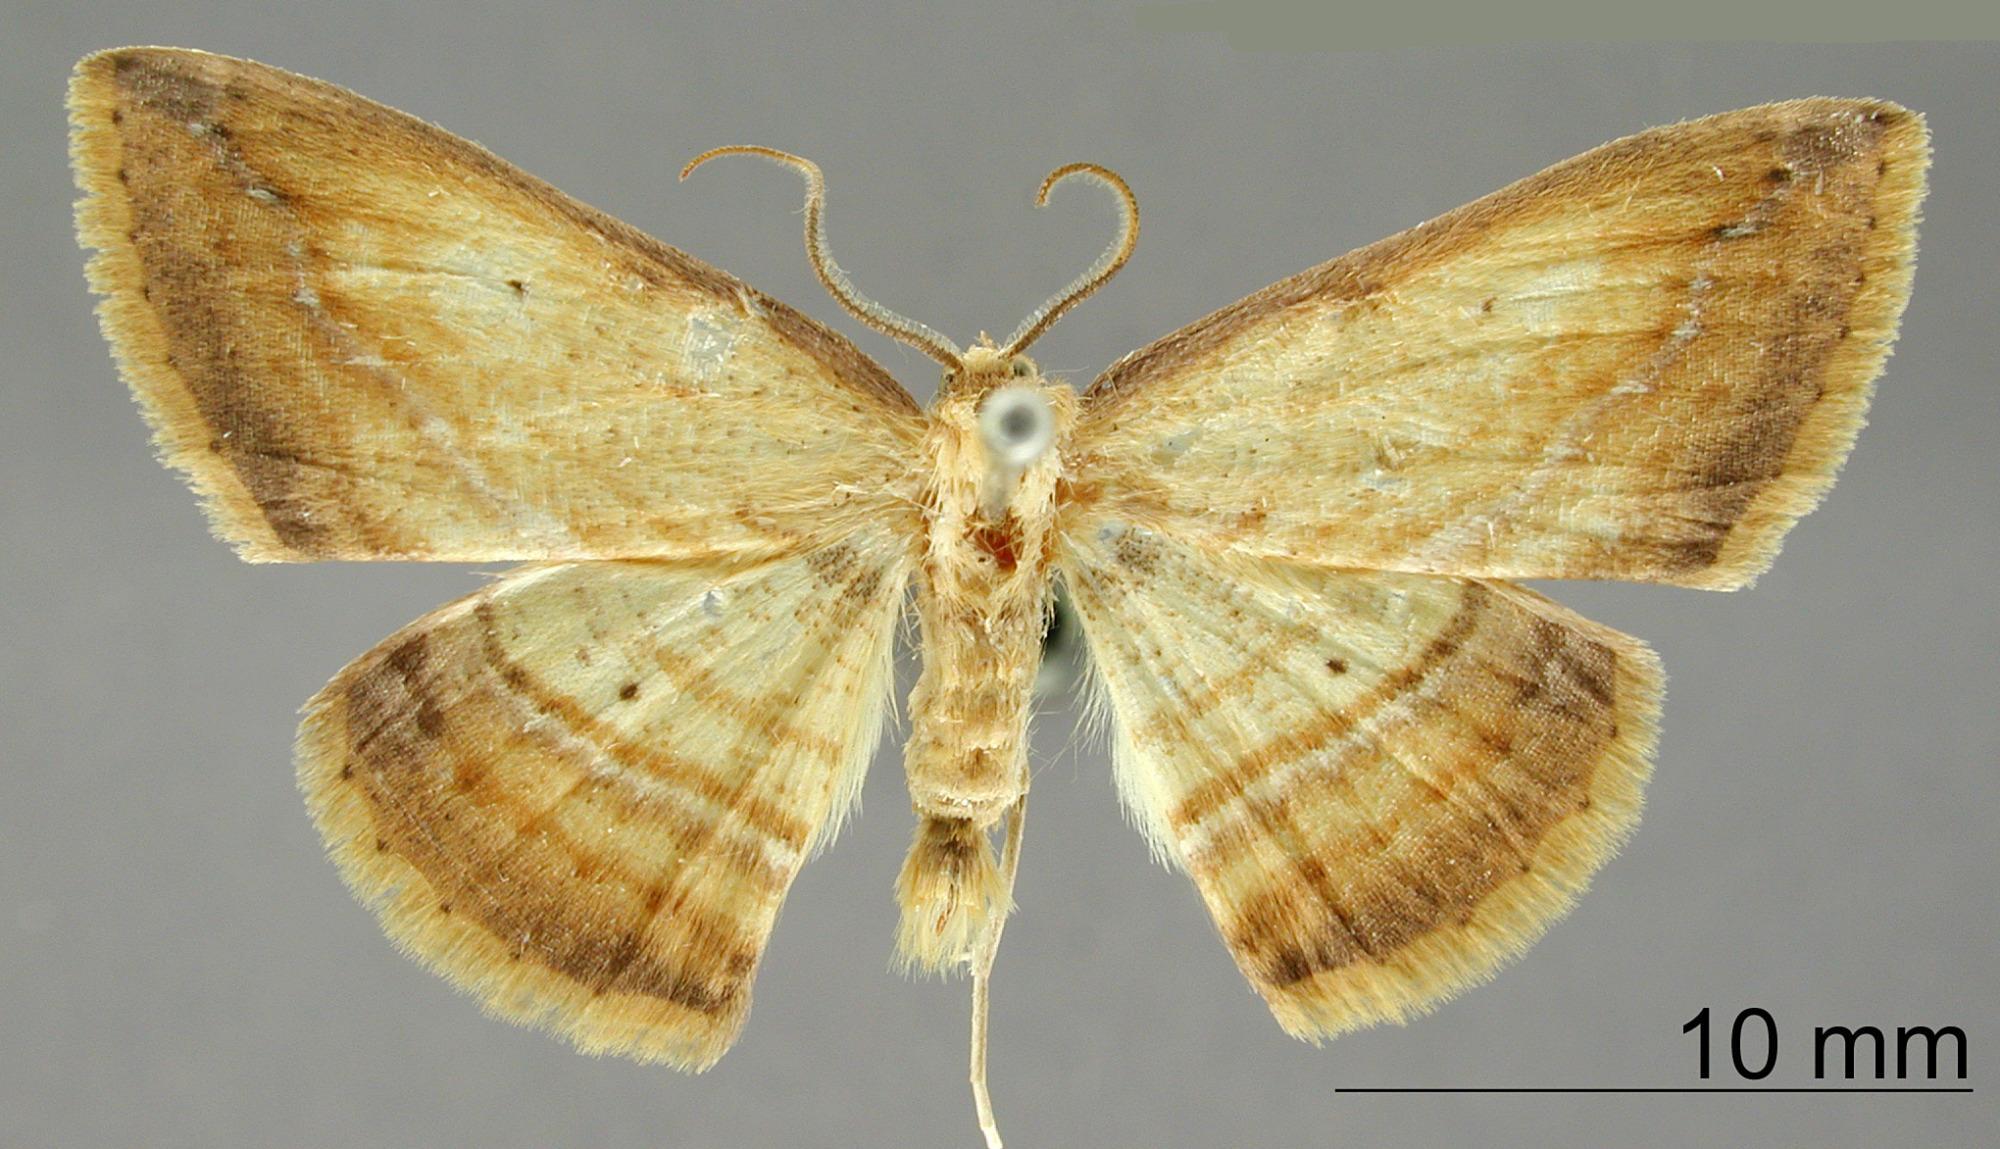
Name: Sabulodes lineata
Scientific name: Sabulodes lineata Schaus, 1911
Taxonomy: Animalia, Arthropoda, Insecta, Lepidoptera, Geometridae, Ennominae
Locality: Juan Vinas, Costa Rica, Costa Rica